Interdiction of MV Matthew

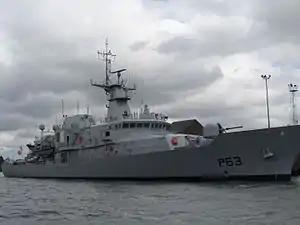
"William Butler Yeats" in 2016

"Matthew", after changing its destination to Belfast, Northern Ireland, United Kingdom, entered the Republic of Ireland's territorial waters on 23 September, moving at a fairly high speed. A number of issues ensued: On 24 September, the ship changed course for Cork, Ireland, reporting engine troubles. That night, "Castlemore" ran aground on a sandbank in the dark. Its two crew members were rescued by an Irish Coast Guard (IRCG) helicopter in the early morning of 25 September, and were taken to the Irish Naval Service's , where they were arrested by Garda detectives. The same day, with "Matthew" off the coast of Waterford, its captain was medically evacuated by the IRCG, possibly as a result of a row among the crew.